List of accolades received by Ratatouille

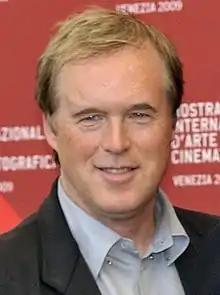
Brad Bird received several accolades for his direction.

"Ratatouille" is a 2007 American animated comedy-drama film produced by Pixar Animation Studios and distributed by Walt Disney Pictures. The eighth film produced by Pixar, it was written and directed by Brad Bird and produced by Brad Lewis, from an original idea by Jan Pinkava, who was credited for conceiving the film's story with Bird and Jim Capobianco but left Pixar before the film was completed. The film stars the voices of Patton Oswalt, Lou Romano, Ian Holm, Janeane Garofalo, Peter O'Toole, Brian Dennehy, Peter Sohn and Brad Garrett. Set mostly in Paris, the plot follows Remy (Oswalt), a young rat who dreams of becoming a chef and tries to achieve his goal by forming an unlikely alliance with a Parisian restaurant's garbage boy (Romano).